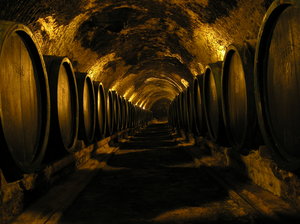
Cave de vieillissement de tokay en Slovaquie. Slovenčina: Tokajská pivnica.
Le vin blanc est un vin produit par la fermentation alcoolique du moût des raisins à pulpe non colorée et à pellicule blanche ou noire. Il est traité de façon à conserver une couleur jaune transparente au produit final. La grande variété des vins blancs provient de la grande quantité de cépages, des modes de vinification, mais aussi du taux de sucre résiduel.